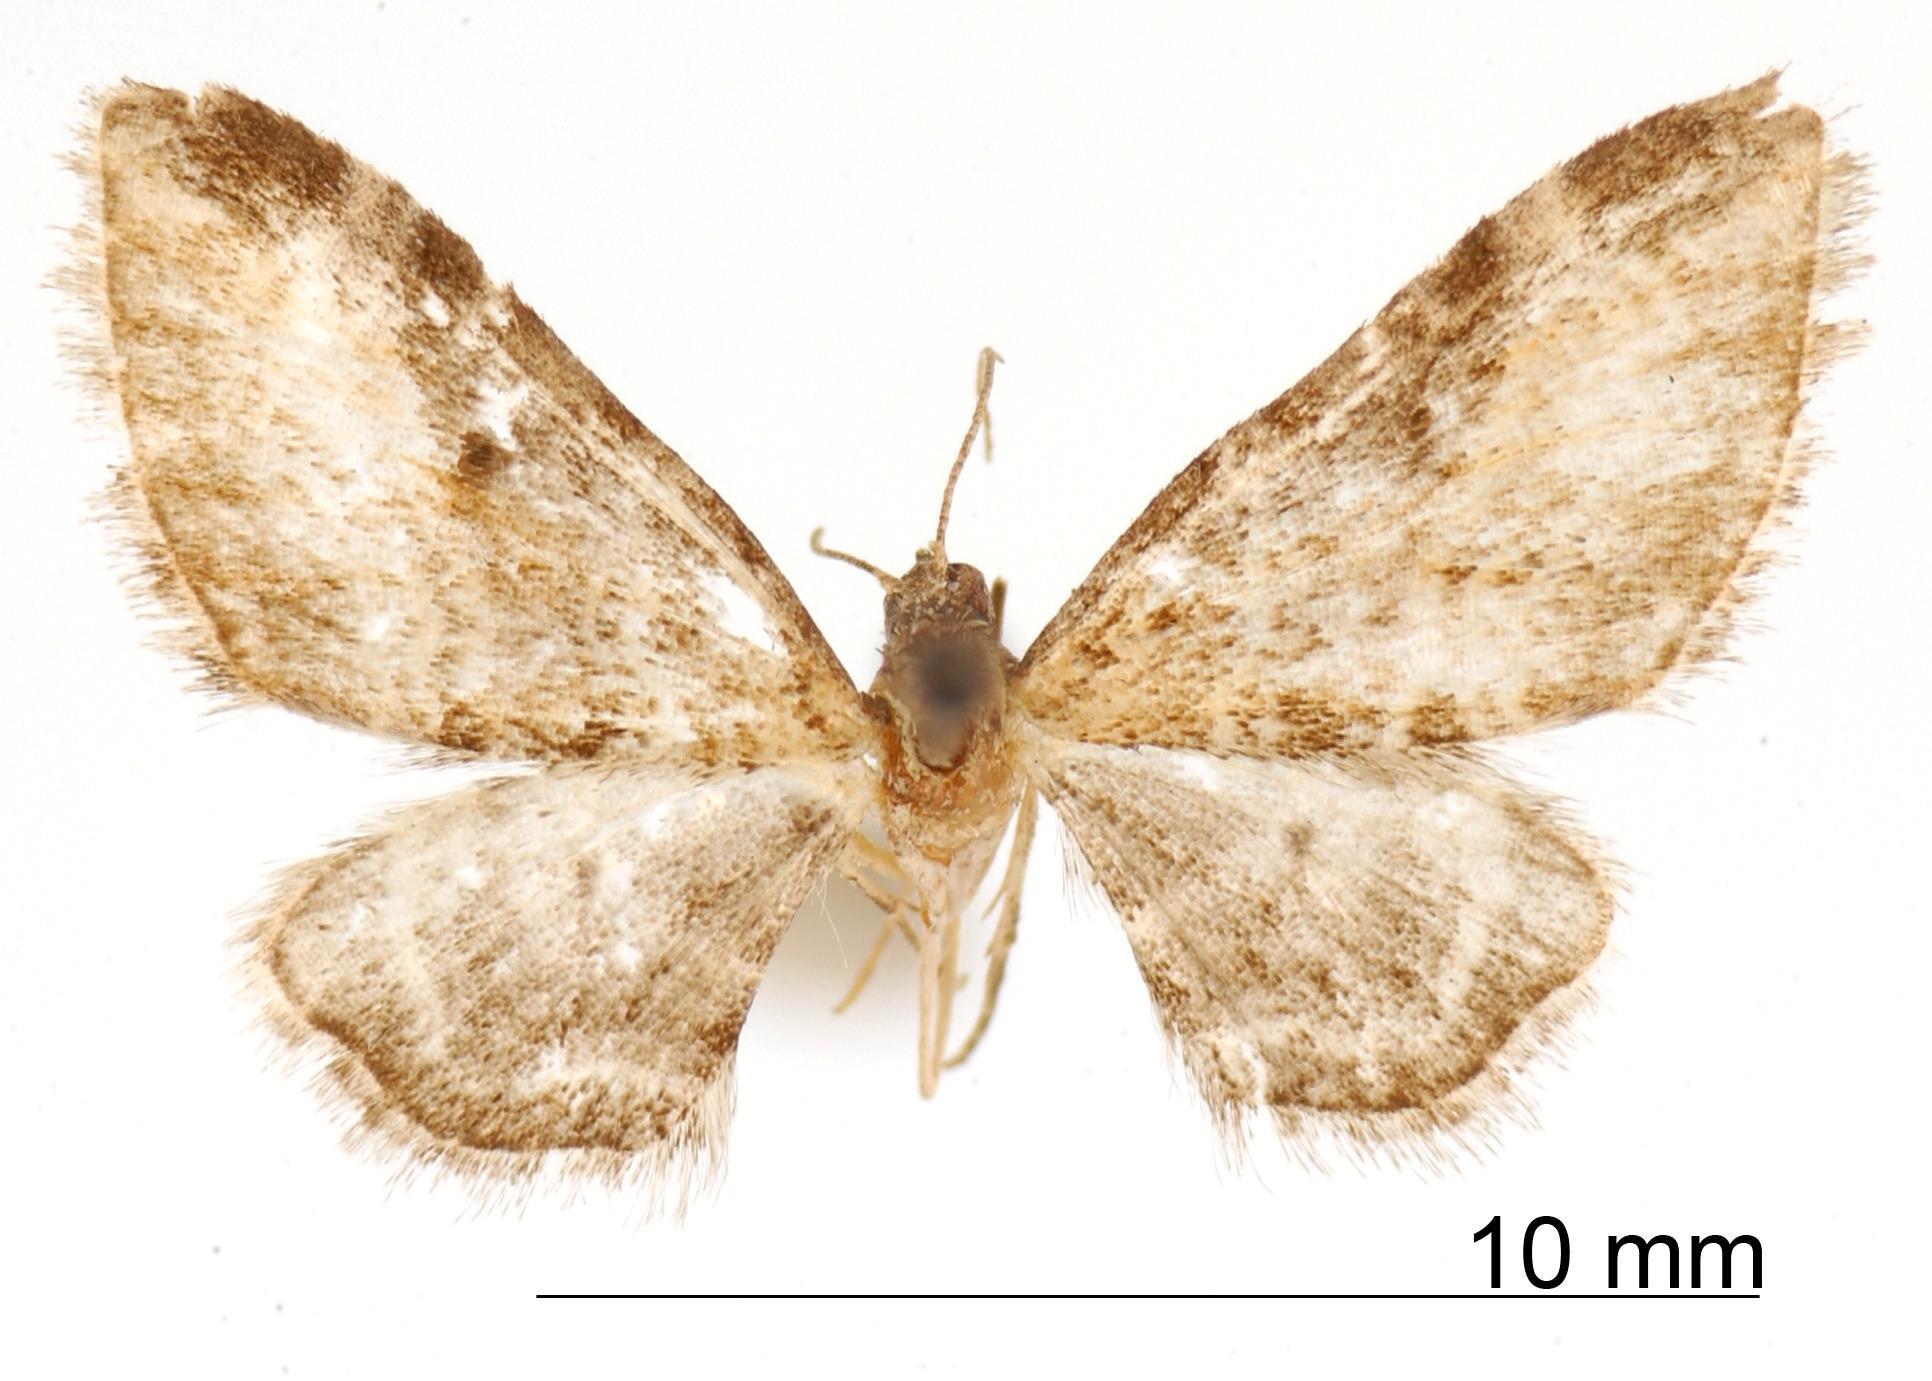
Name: Tephroclystia endonephelia
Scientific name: Tephroclystia endonephelia Dyar, 1918
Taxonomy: Animalia, Arthropoda, Insecta, Lepidoptera, Geometridae, Larentiinae
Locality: Cuernavaca, Morelos, Mexico
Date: Nov 1914